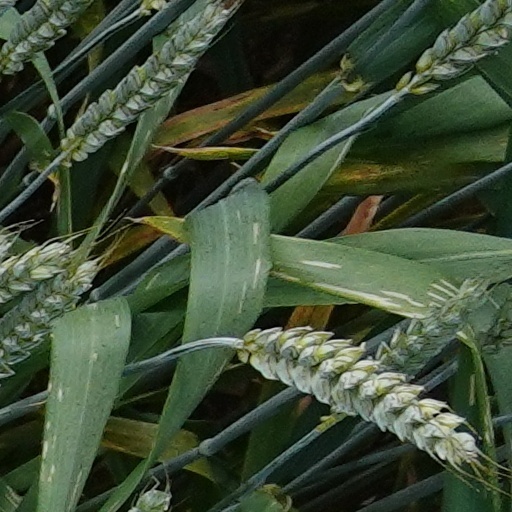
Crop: wheat